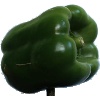
Label: green_pepper